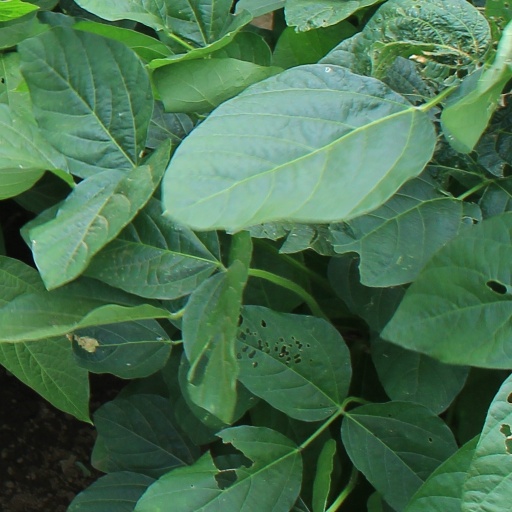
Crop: soybean